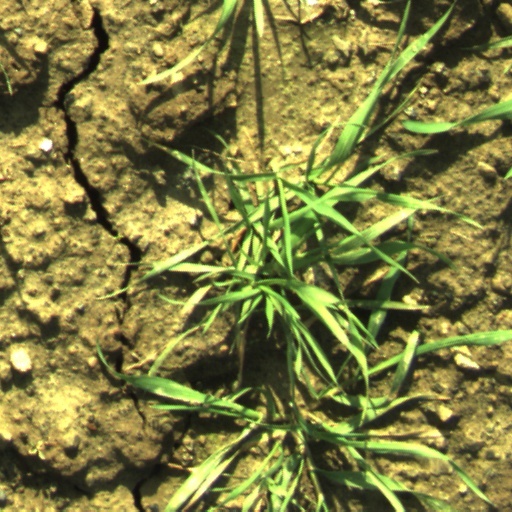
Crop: wheat